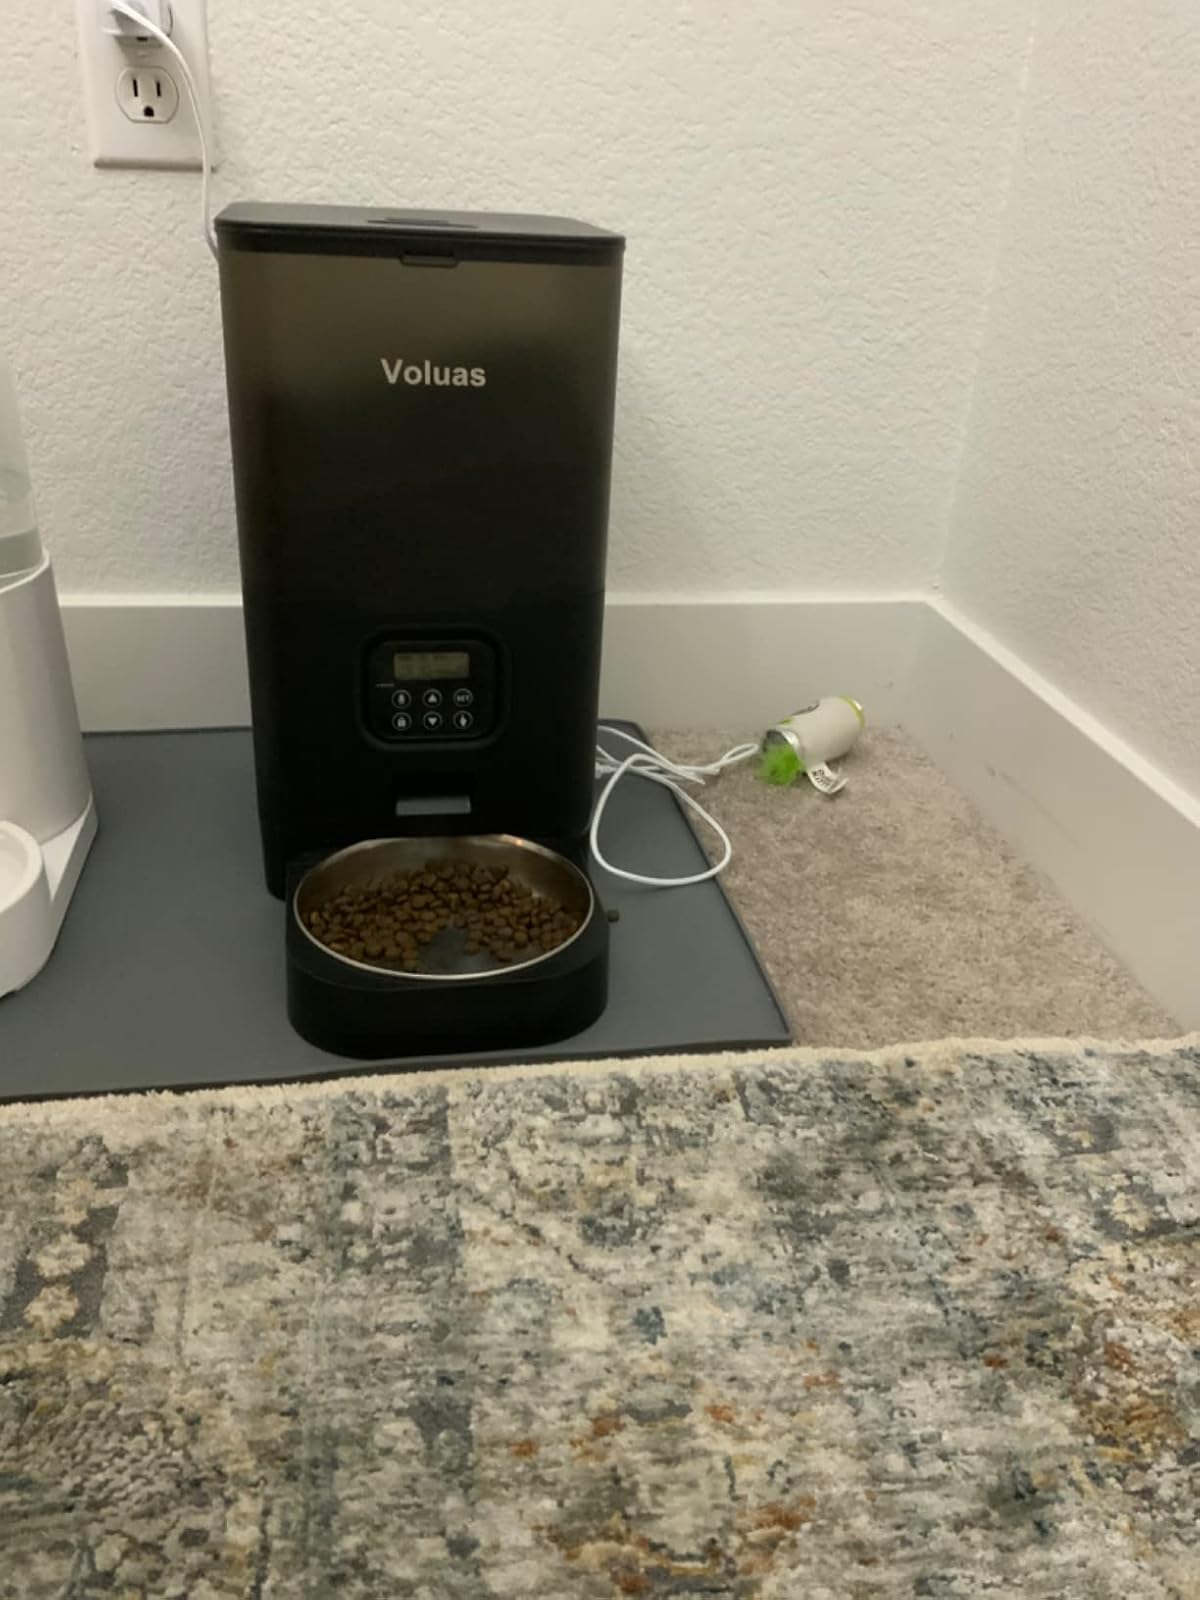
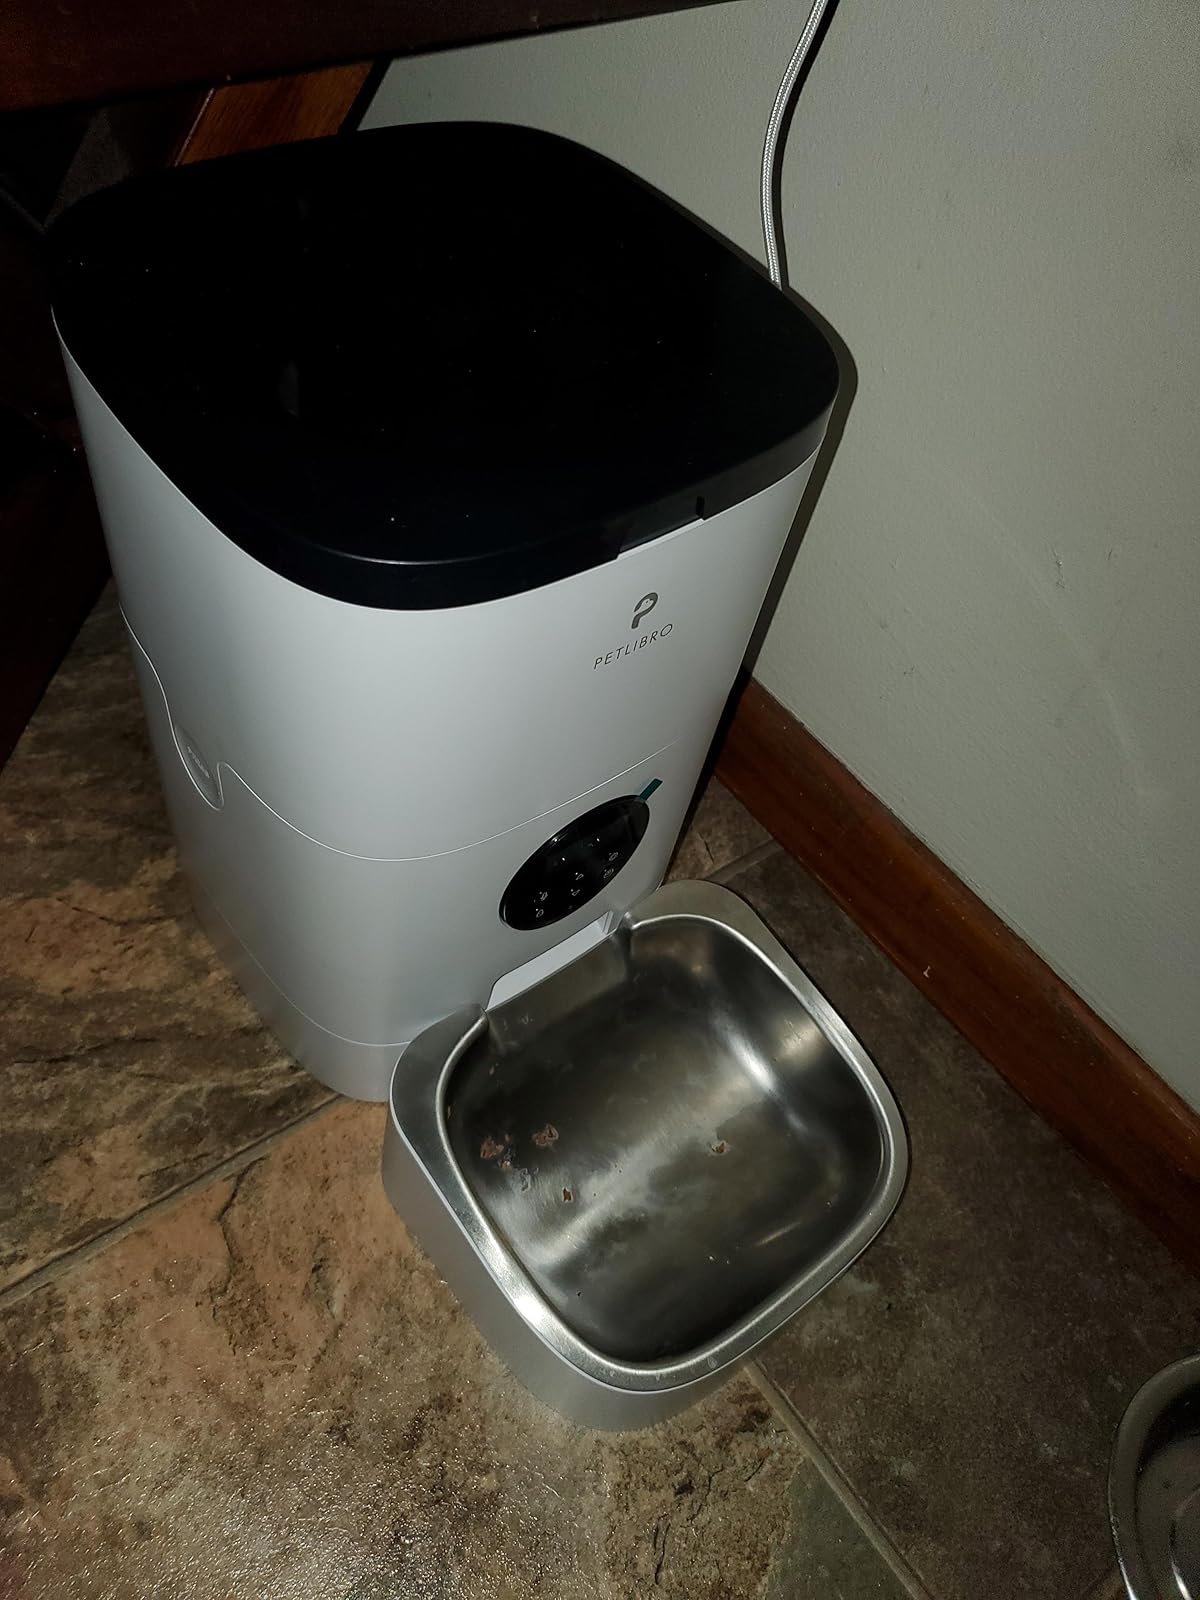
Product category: items_feeder
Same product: no